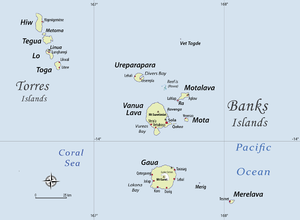
Torba est l'une des six provinces administratives de la République du Vanuatu, la plus petite et la plus septentrionale de l'archipel. Au nord-ouest, se trouve l'archipel des Santa Cruz, région sud-est des îles Salomon.